Garthmyl Hall, Berriew

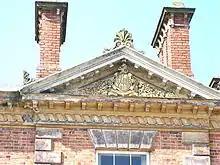
Garthmyl Hall with the Gold/Naylor Coat of Arms in terracotta set in the pediment

Garthmyl Hall is a two-storey, square, red brick house, five bays wide and six bays deep. It is executed in a sophisticated classical style with some Italianate and Grecian elements. Stone and terracotta dressings ornament the southeast front. Colling is likely to have patronised John Marriott Blashfield's Stamford Terracotta Company for the supply of the terracotta mouldings. The centre bay projects slightly, emphasised on the ground floor with a four-column Tuscan porch, and above by a pediment that is set with a terracotta coat of arms of the Gold and Naylor families with the motto "Trust in God". The deep undercutting of the foliage and roses surrounding the coat of arms is typical of Blashfield's work. Below the eaves runs a terracotta scroll frieze that is similar to the frieze used by Colling on the Albany building. The hipped slate roof is set with large brick axial chimney stacks with stone caps.